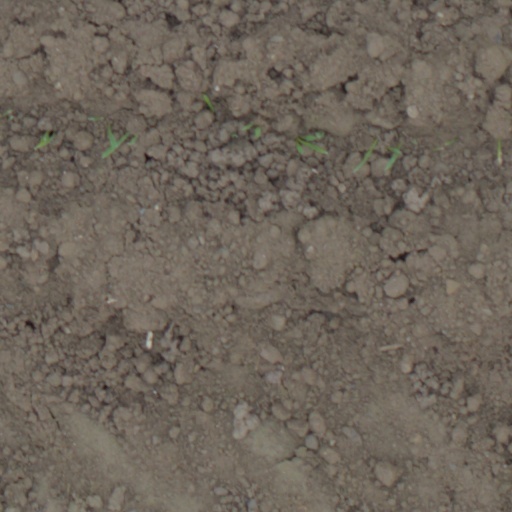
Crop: wheat